Merchants of Doubt

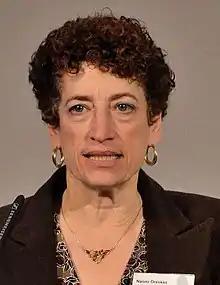
Naomi Oreskes (2015), co-author of "Merchants of Doubt"

Naomi Oreskes is Professor of History and Science Studies at Harvard University. She has degrees in geological science and a PhD in Geological Research and the History of Science. Her work came to public attention in 2004 with the publication of "The Scientific Consensus on Climate Change," in "Science", in which she wrote that there was no significant disagreement in the scientific community about the reality of global warming from human causes. Erik M. Conway is the historian at NASA's Jet Propulsion Laboratory at the California Institute of Technology in Pasadena.